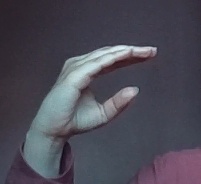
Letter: jeem